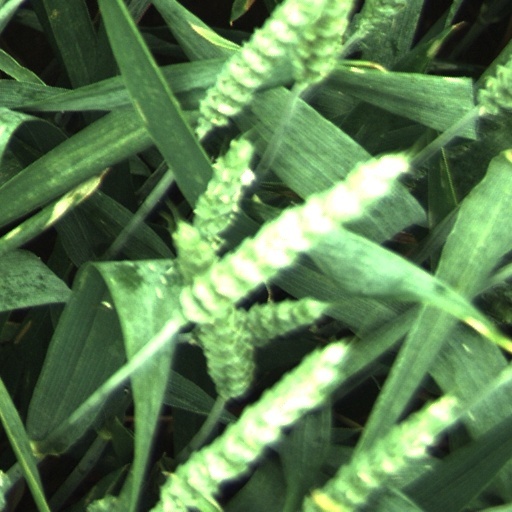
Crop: wheat